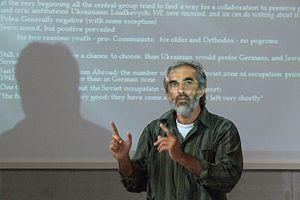
Yaroslav Hrytsak ou Iaroslav Grytsak ou Jaroslav Gricak est un historien ukrainien, directeur de l'Institut des recherches historiques de l'Université de Lviv.